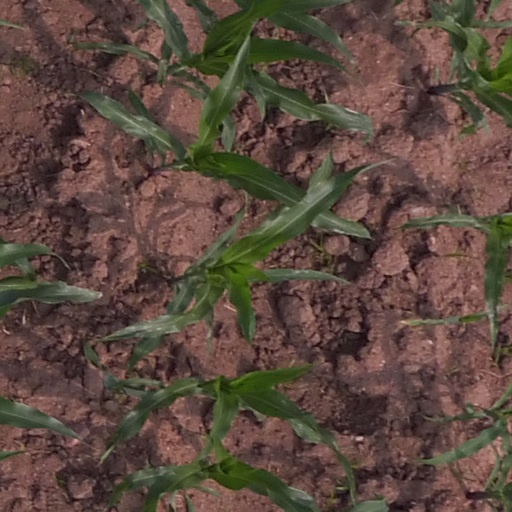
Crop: maize; corn